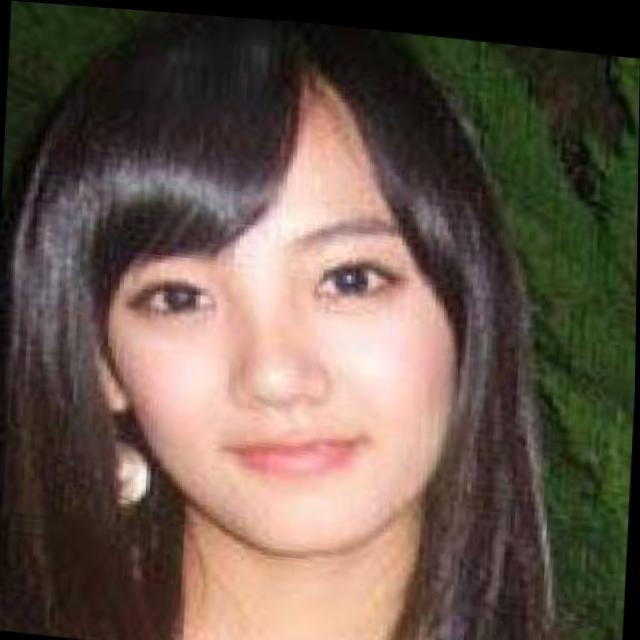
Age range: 21-44